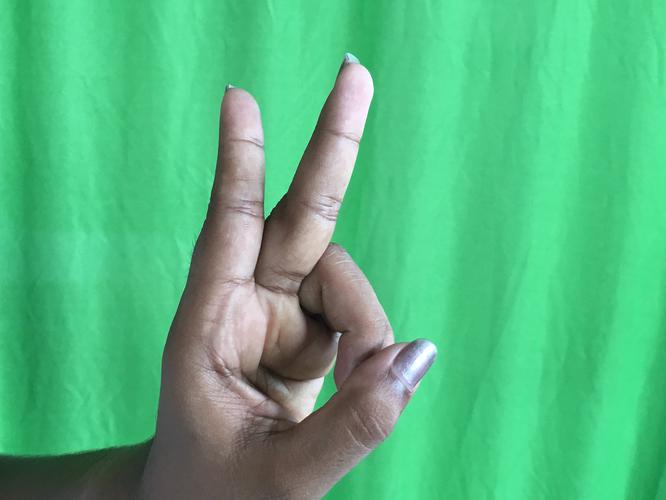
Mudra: Katrimukha
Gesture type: single_hand